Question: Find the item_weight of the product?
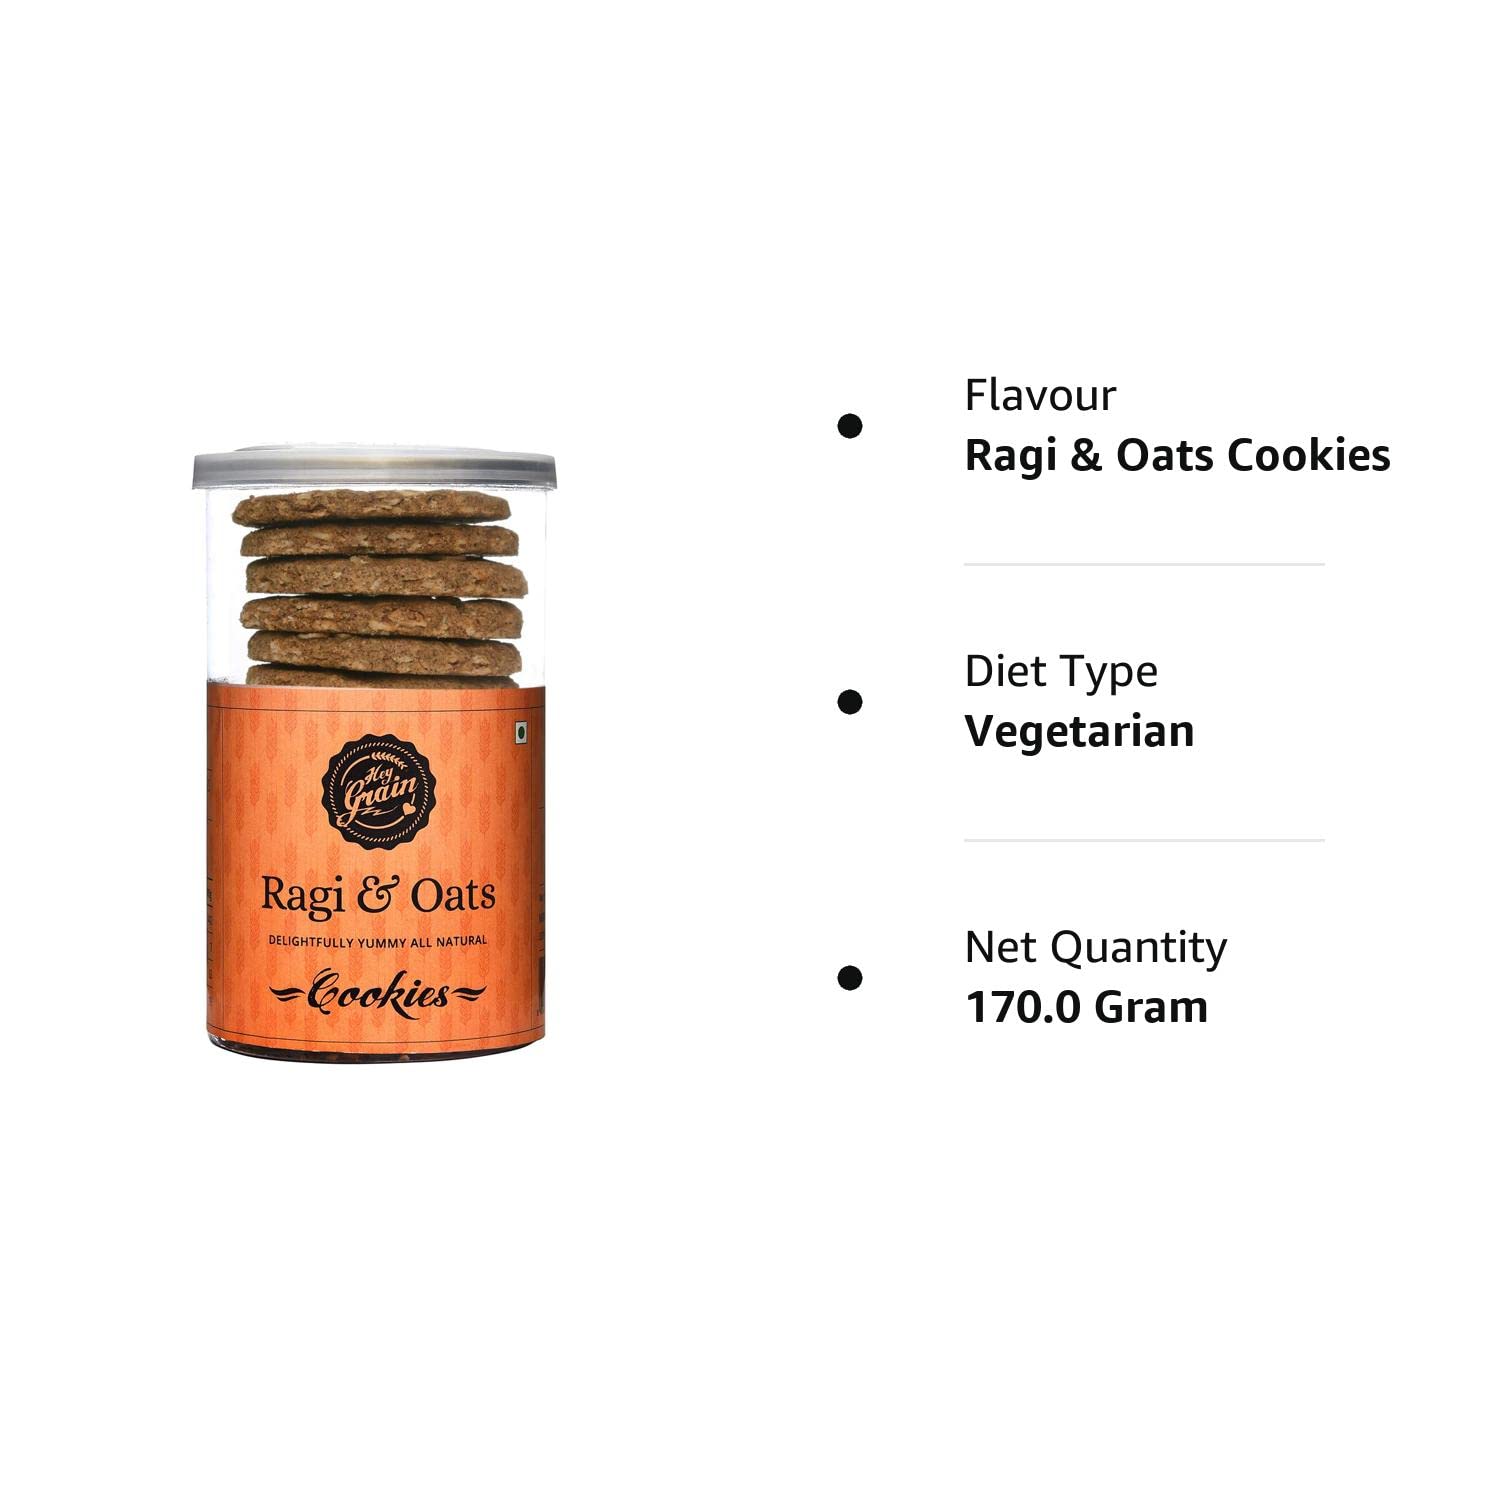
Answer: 170 gram